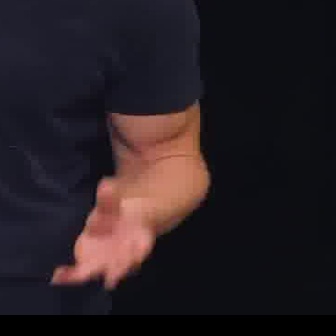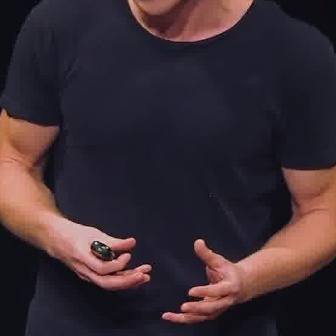
  Please identify the target specified by the bounding box [44,175,158,289] in the first image and locate it in the second image. Return the coordinates in [x_min,y_min,x_max,y_max] format.
Answer: [159,236,245,323]